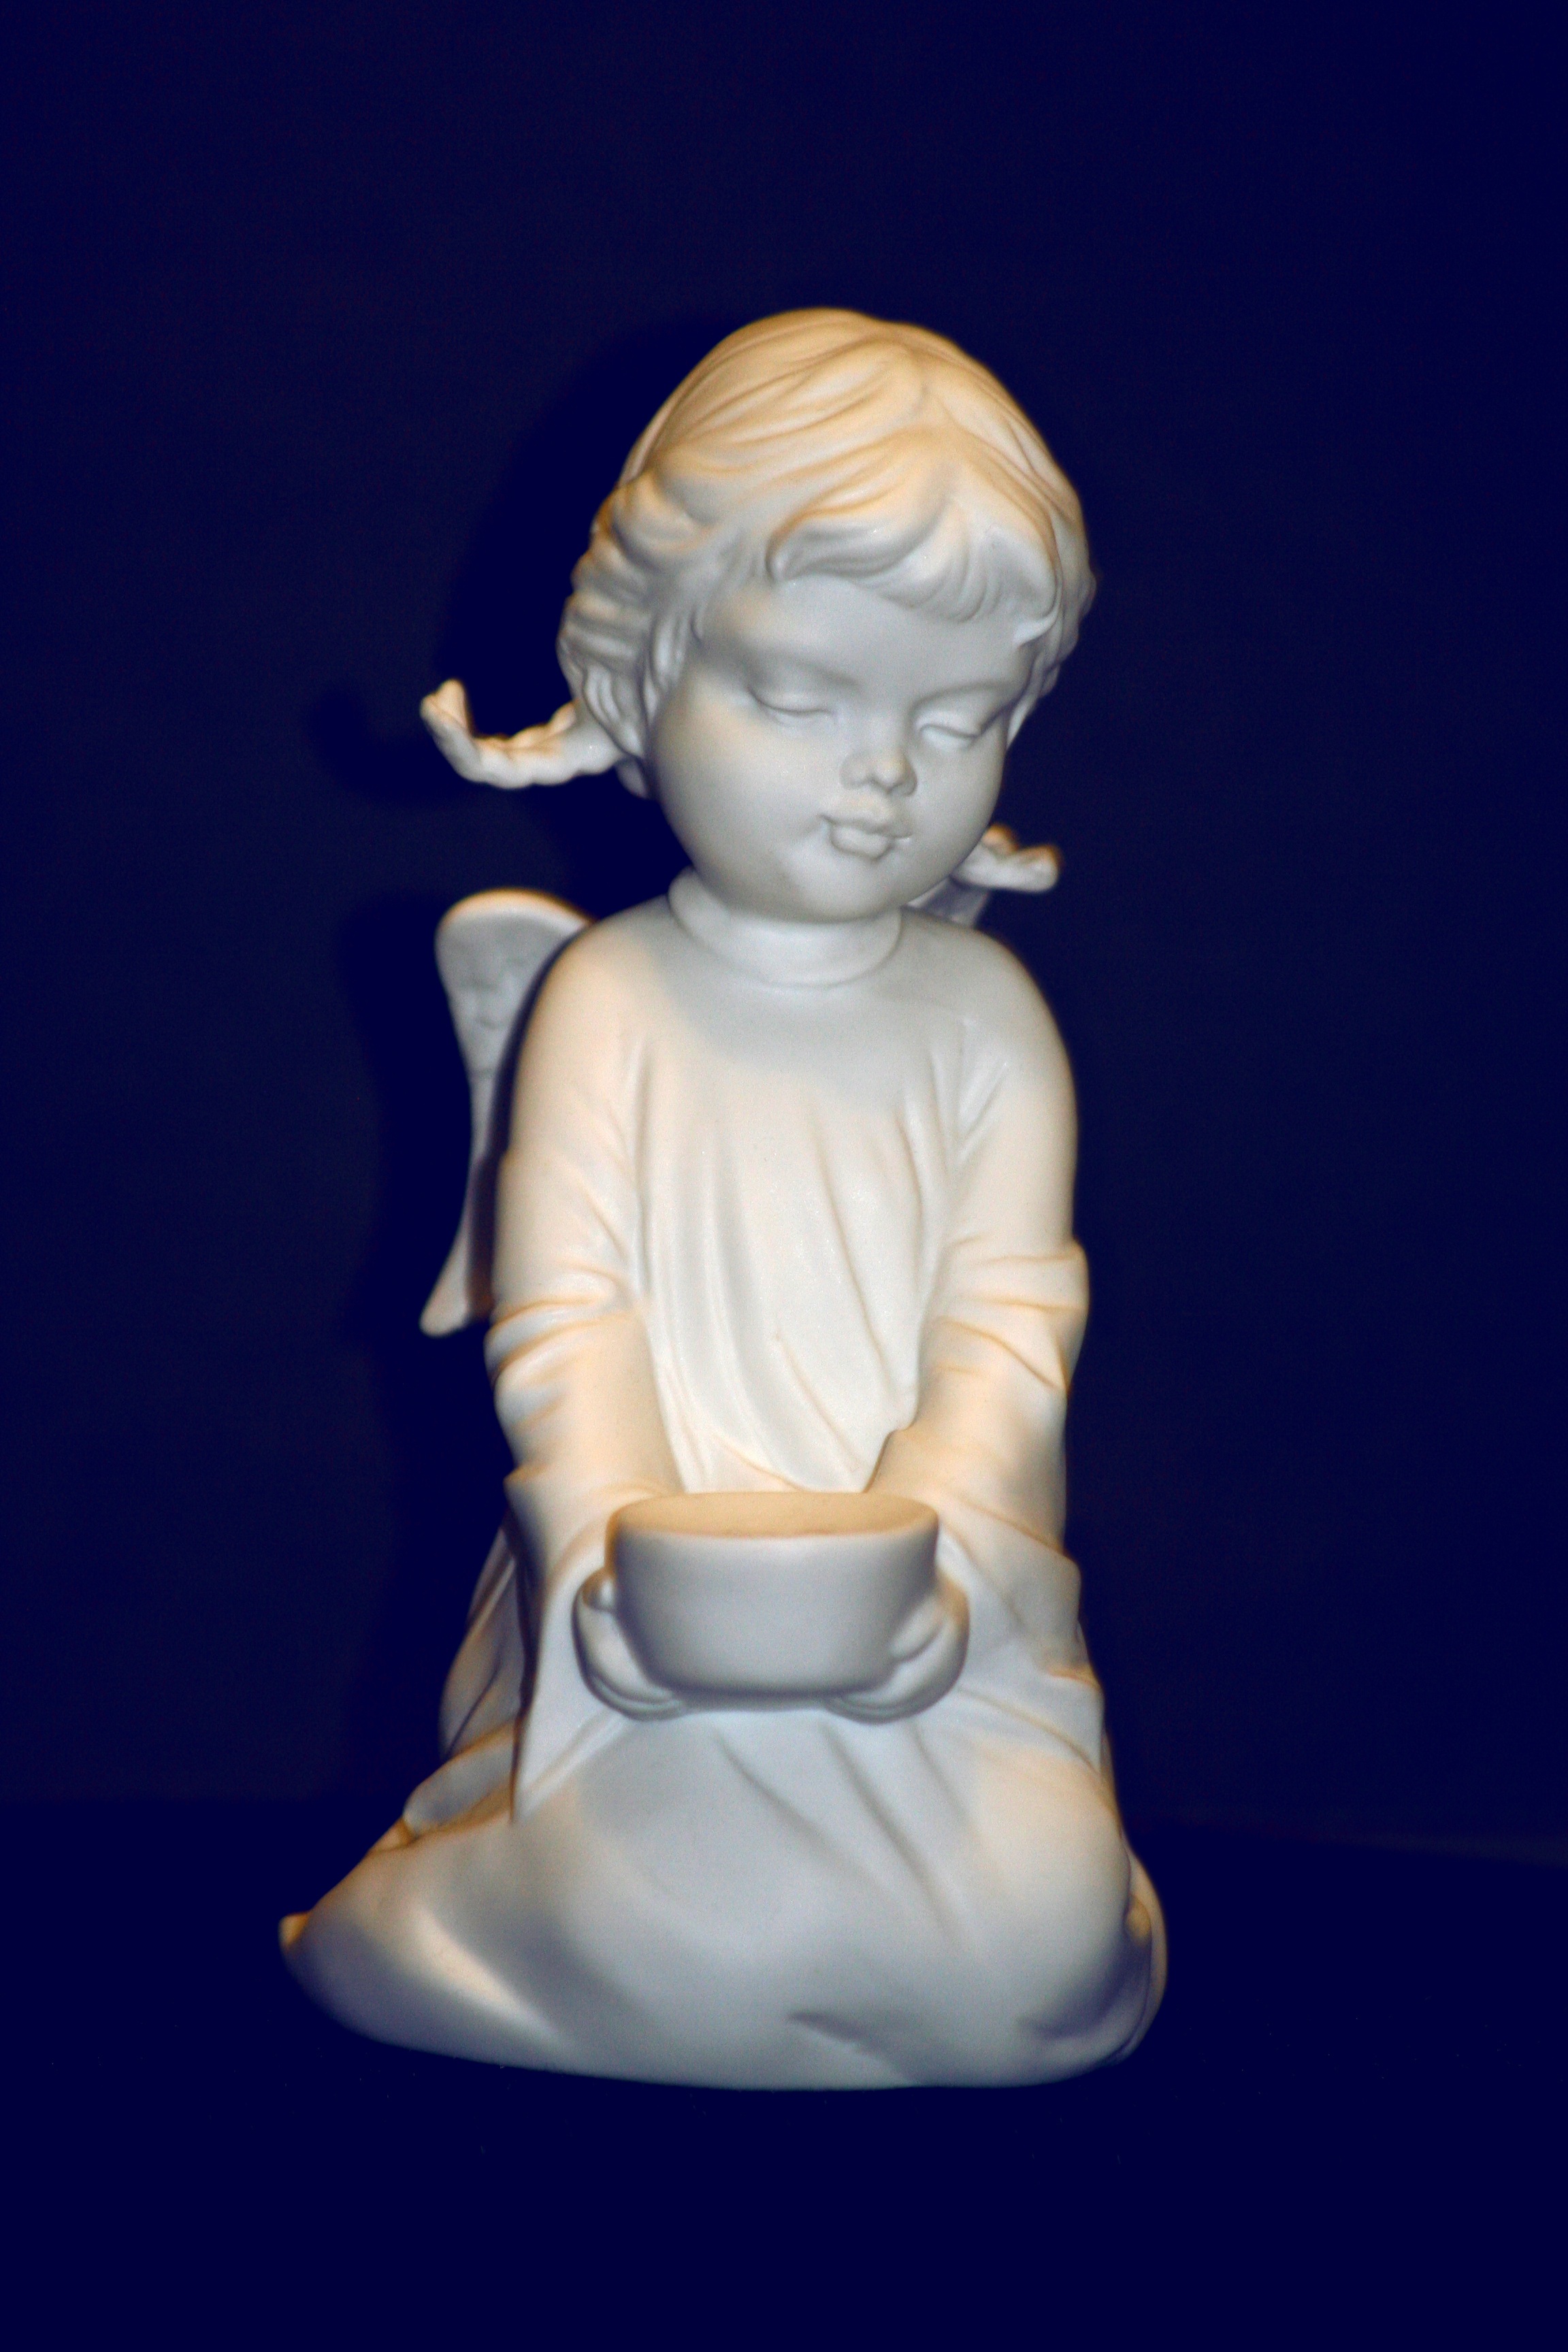
monument, statue, reflection, symbol, cemetery, christian, christmas, toy, advent, christmas angel, grave, sculpture, angel, art, figure, contemplative, figurine, hope, prayer, silent, angel figure, mourning, farewell, human positions, classical sculpture